Venky Harinarayan

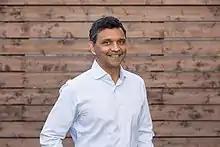

Venkatesh "Venky" Harinarayan is an Indian entrepreneur. He is the co-founder of Cambrian Ventures and Kosmix. Harinarayan also co-founded Junglee Corp. and played a significant role at Amazon.com in the late 1990s. Originally from Bombay, India, Harinarayan has a PhD in computer science from Stanford University (1997, under Jeffrey Ullman) and a masters from UCLA. Bachelor of Technology He completed his bachelor's degree in computer science from IIT Madras (Class of 1988). While at Stanford, Harinarayan co-wrote a paper on implementing data cubes with Anand Rajaraman and Jeff Ullman, which is among the top 600 most cited computer science articles over the last 20 years.